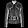
Label: Coat